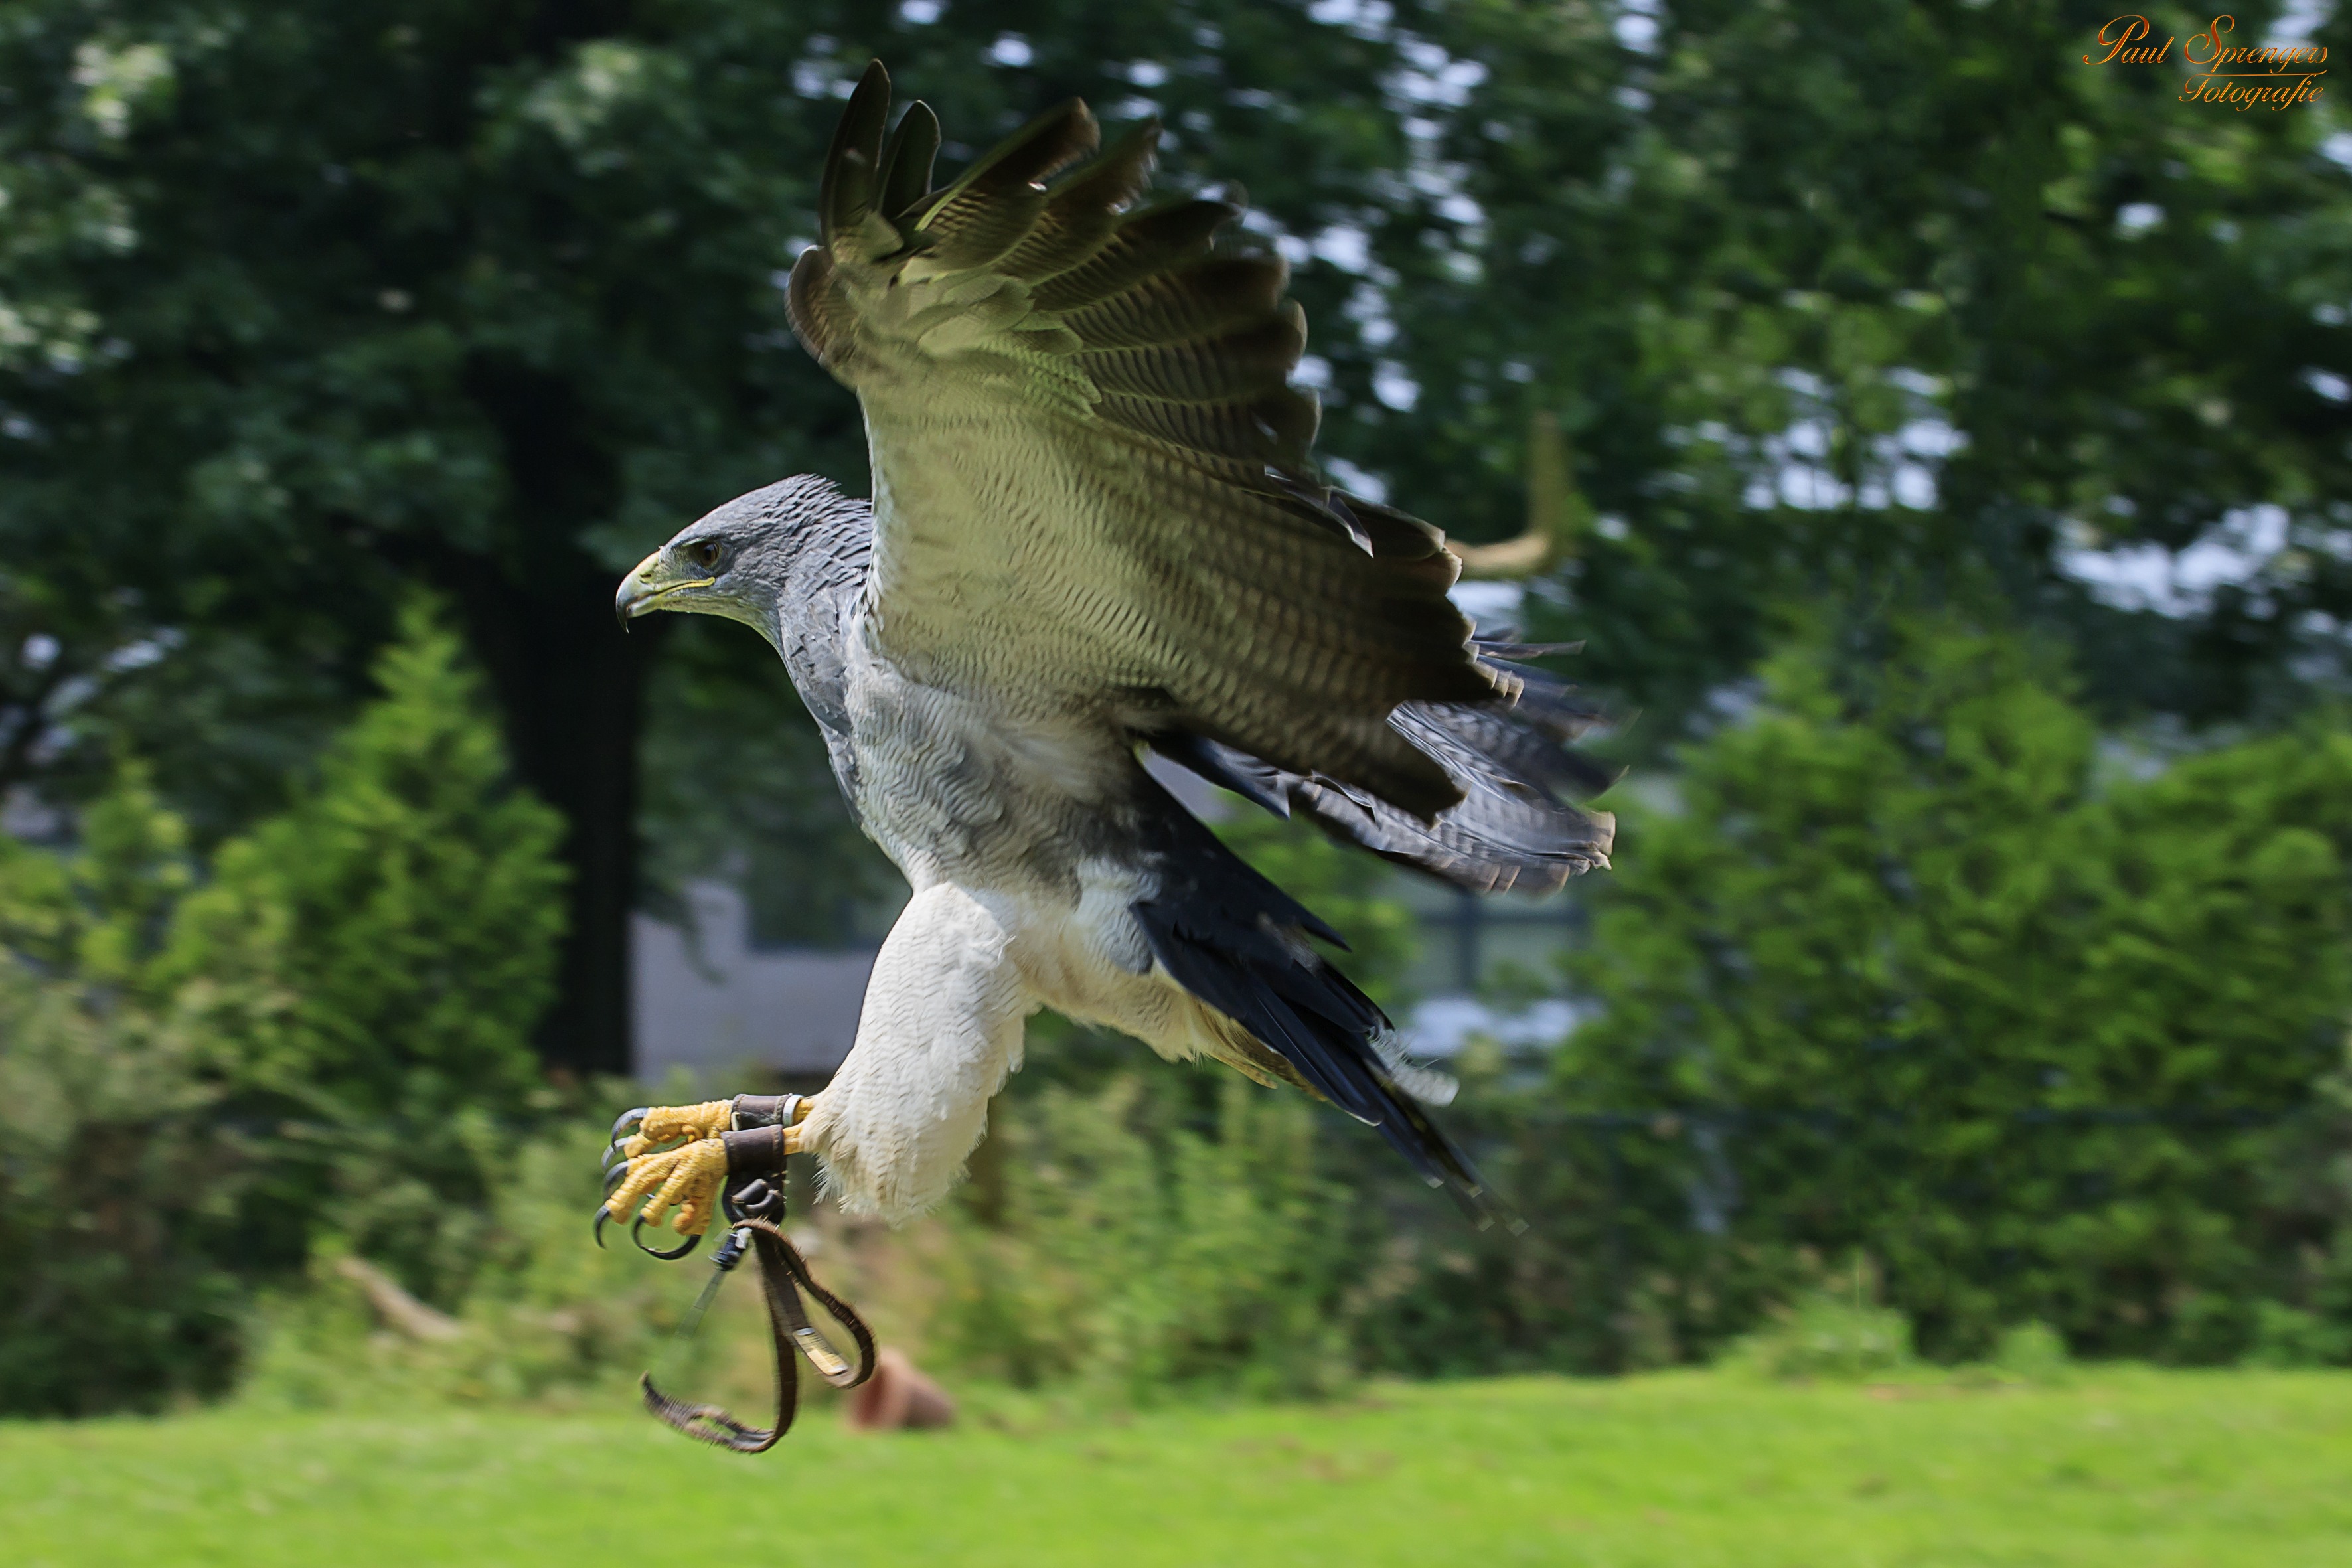
nature, bird, wing, wildlife, beak, eagle, hawk, fauna, bird of prey, birds, vertebrate, falcon, buzzard, accipitriformes, chile arend